Kaisa Leka

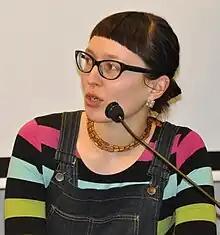
Kaisa Leka in 2011

Kaisa Maria Leka (born October 25, 1978) is a Finnish comic artist and politician from Porvoo. Central themes in Leka's autobiographical comics are disability, politics and spiritual searching. Her comics figures are naïvistically simple animals, the most important of which is a mouse, representing Kaisa herself.